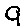
Label: 9